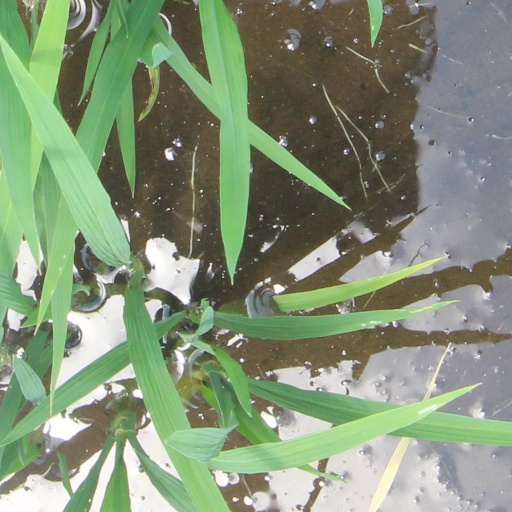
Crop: rice